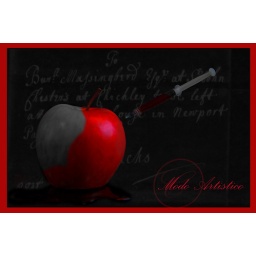
Taken by me. Edited by me. Modeling by a red apple :P